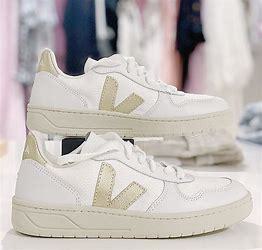
Brand: Veja
Model: 100